Etropole Monastery

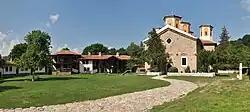
Overview of the Etropole Monastery with the main church and the living quarters

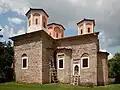
Side view of the main church of the Etropole Monastery

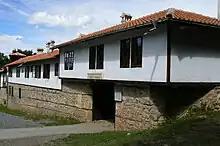
View of the residential quarters from the outside

The Etropole Monastery of the Holy Trinity ("Etropolski manastir „Sveta Troitsa”"), also known as Varovitets (Варовитец), is a Bulgarian Orthodox monastery near the town of Etropole in west-central Bulgaria. The monastery was founded in the 12th or 13th century, its heyday being from the 16th to the 18th century when, thanks to its prolific scriptoria, it was the dominant literary centre of Ottoman-ruled northern Bulgaria. In its present form, the monastery includes a large mid-19th-century church and two chapels.